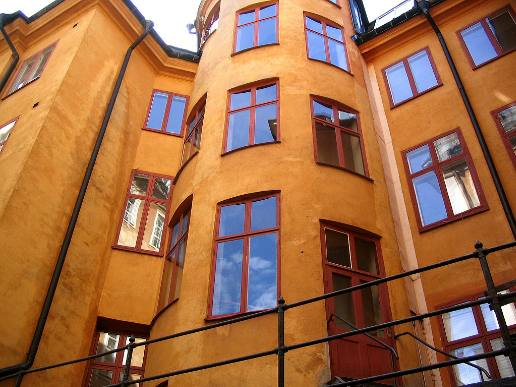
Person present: No